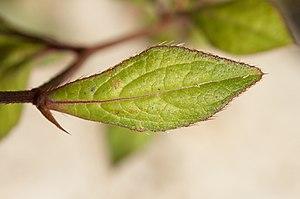
Ceratostigma willmottianum, aussi connu sous le nom de Plumbago de Willmott, est une espèce de plante à fleurs dans la famille Plumbaginaceae originaire de l'ouest de la Chine et du Tibet.